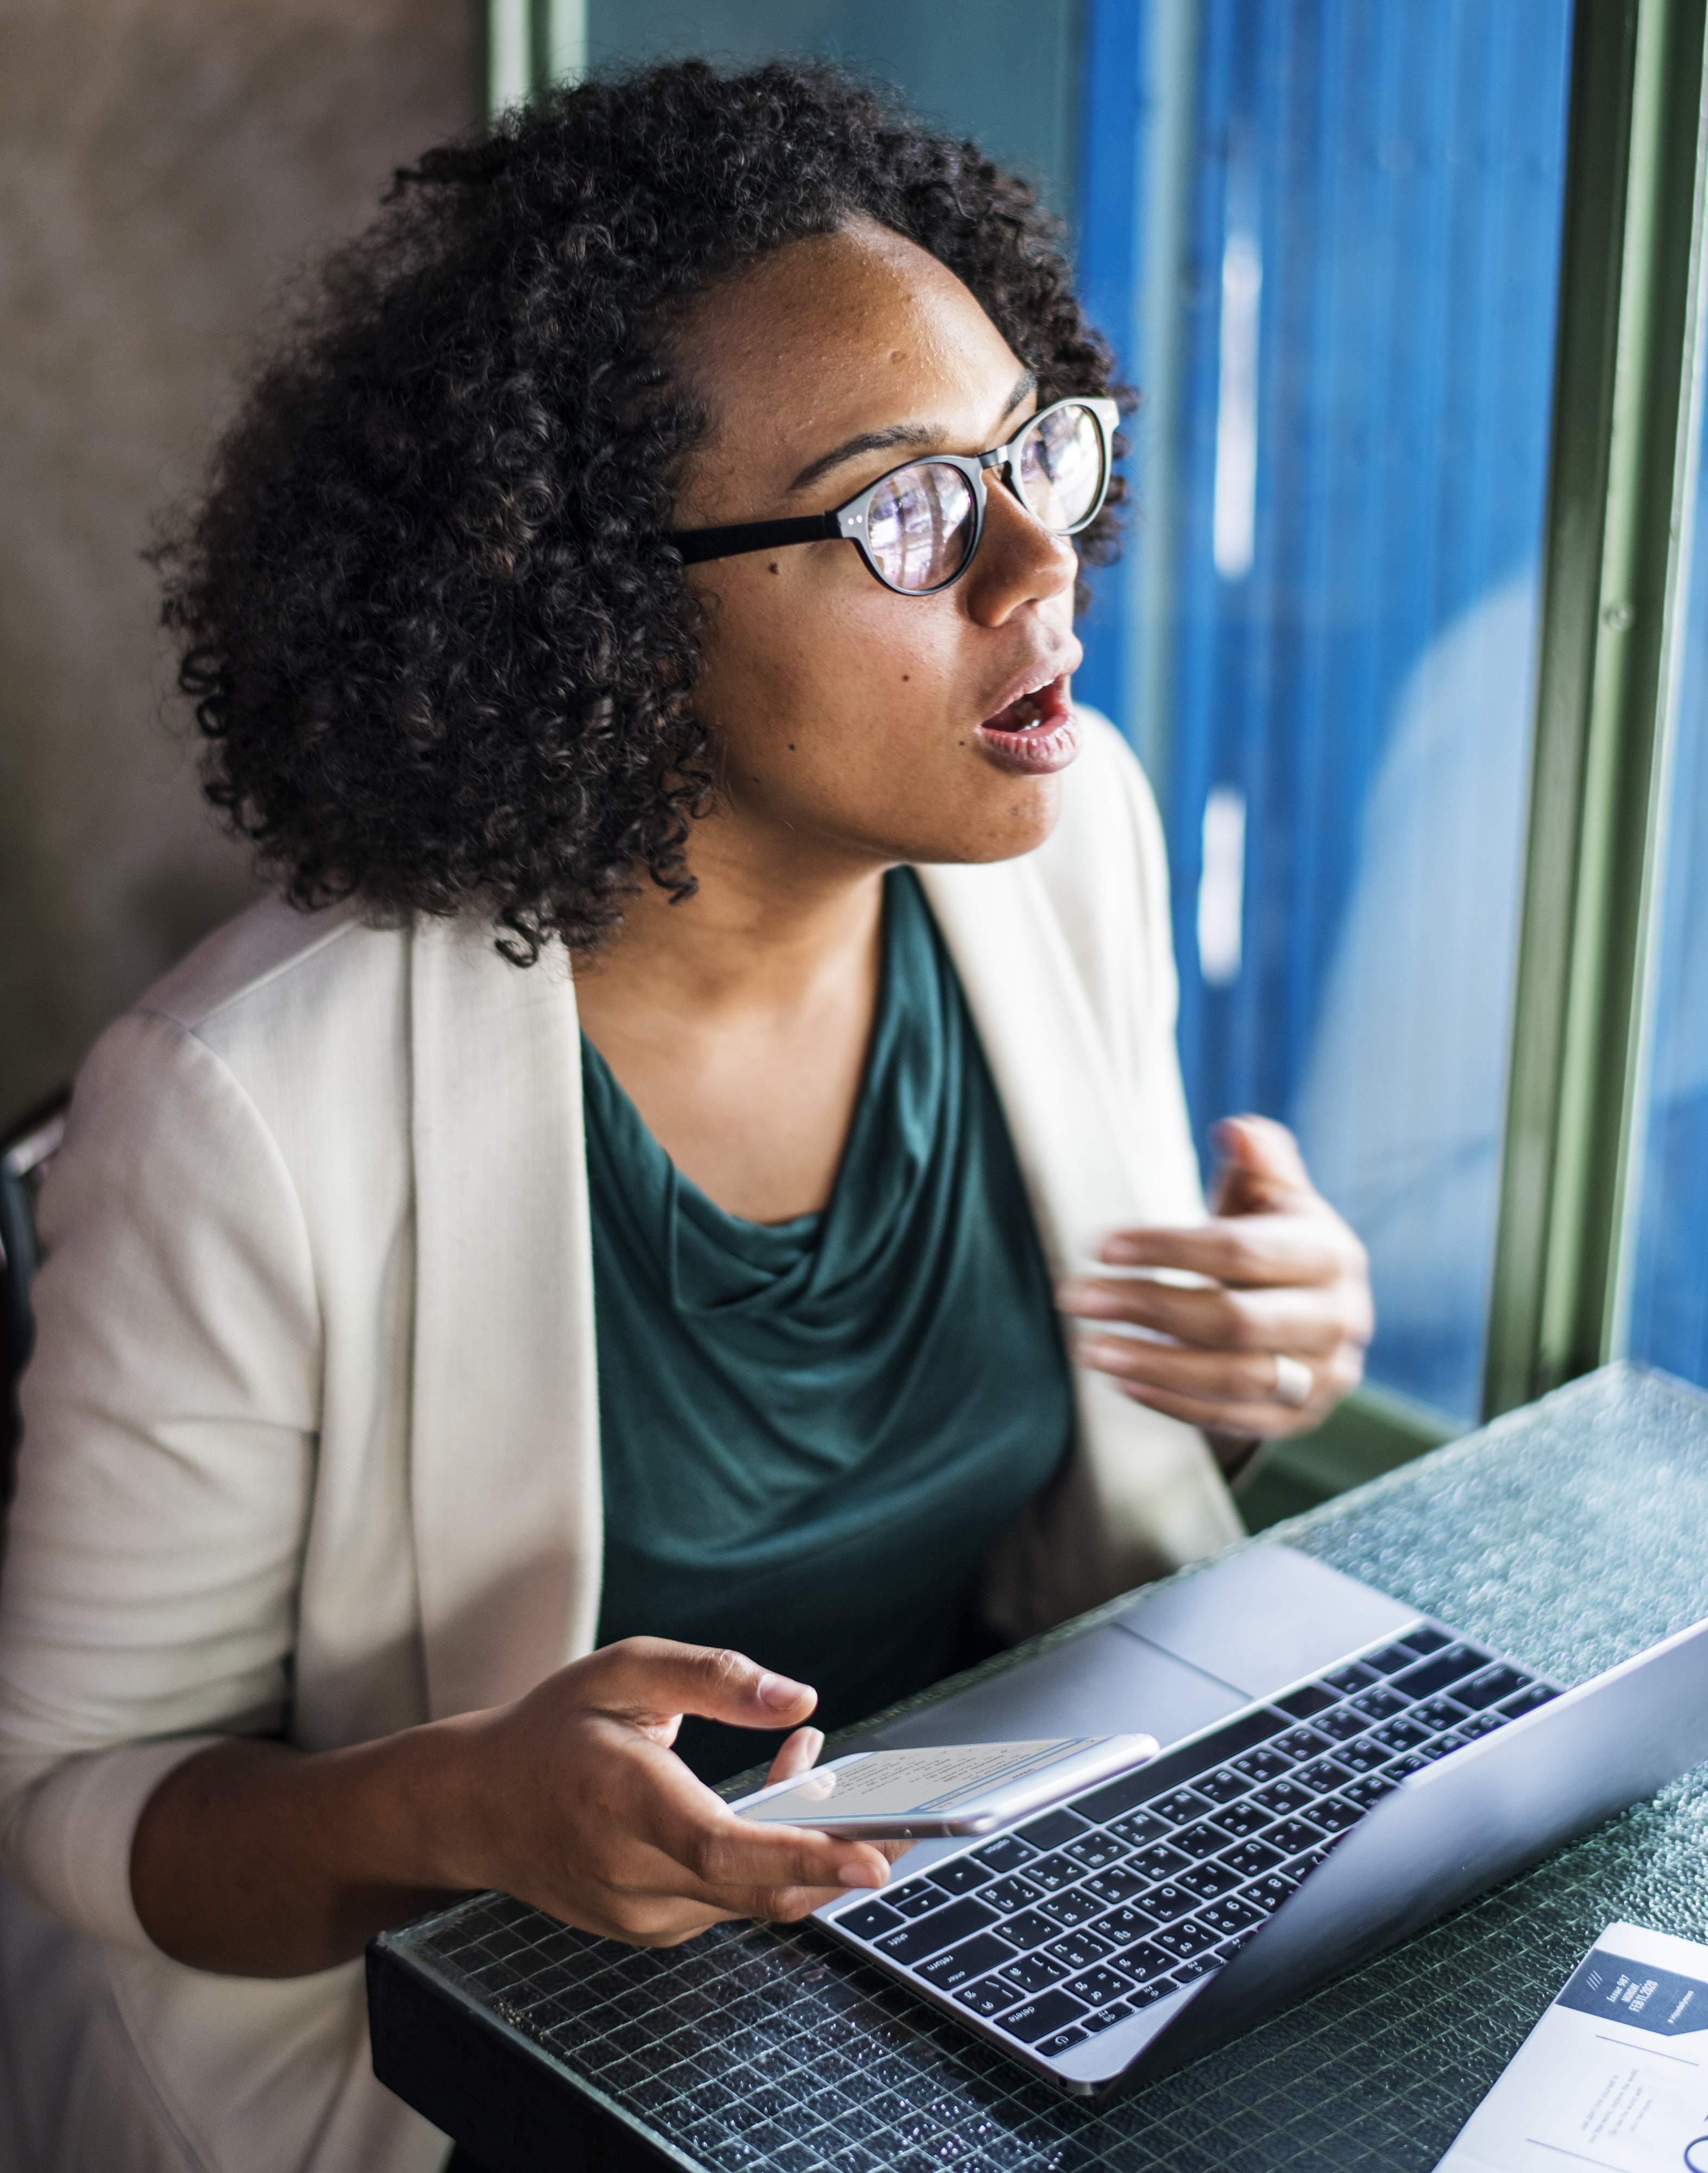
adult, african, african american, african descent, afro, alone, black, business, businesswoman, busy, cafe, closeup, communication, computer, digital device, employee, focus, holding, laptop, marketing, mobile phone, notebook, person, phone, plan, professional, serious, sitting, smartphone, tablet, talking, technology, wireless, woman, working, workspace, electronic device, eyewear, vision care, glasses, audio equipment, girl, audio